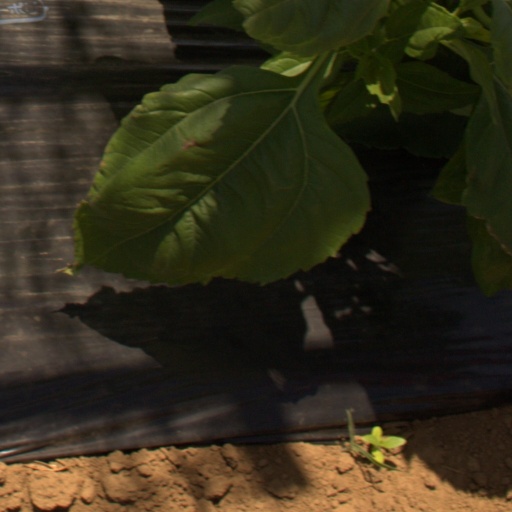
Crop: Jerusalem artichoke